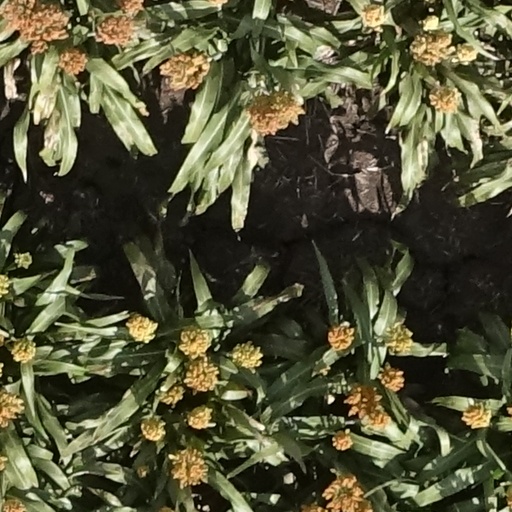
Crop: sorghum